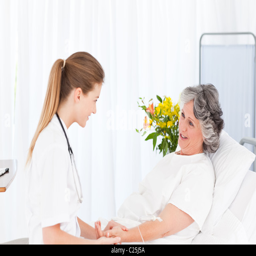
nurse putting a drip on the arm of her patient